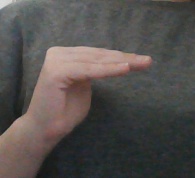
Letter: haa